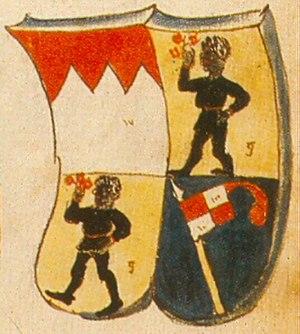
Johann von Grumbach est prince-évêque de Wurtzbourg de 1455 à sa mort.